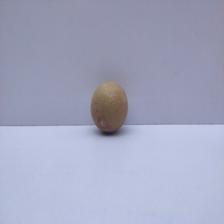
Size: Small